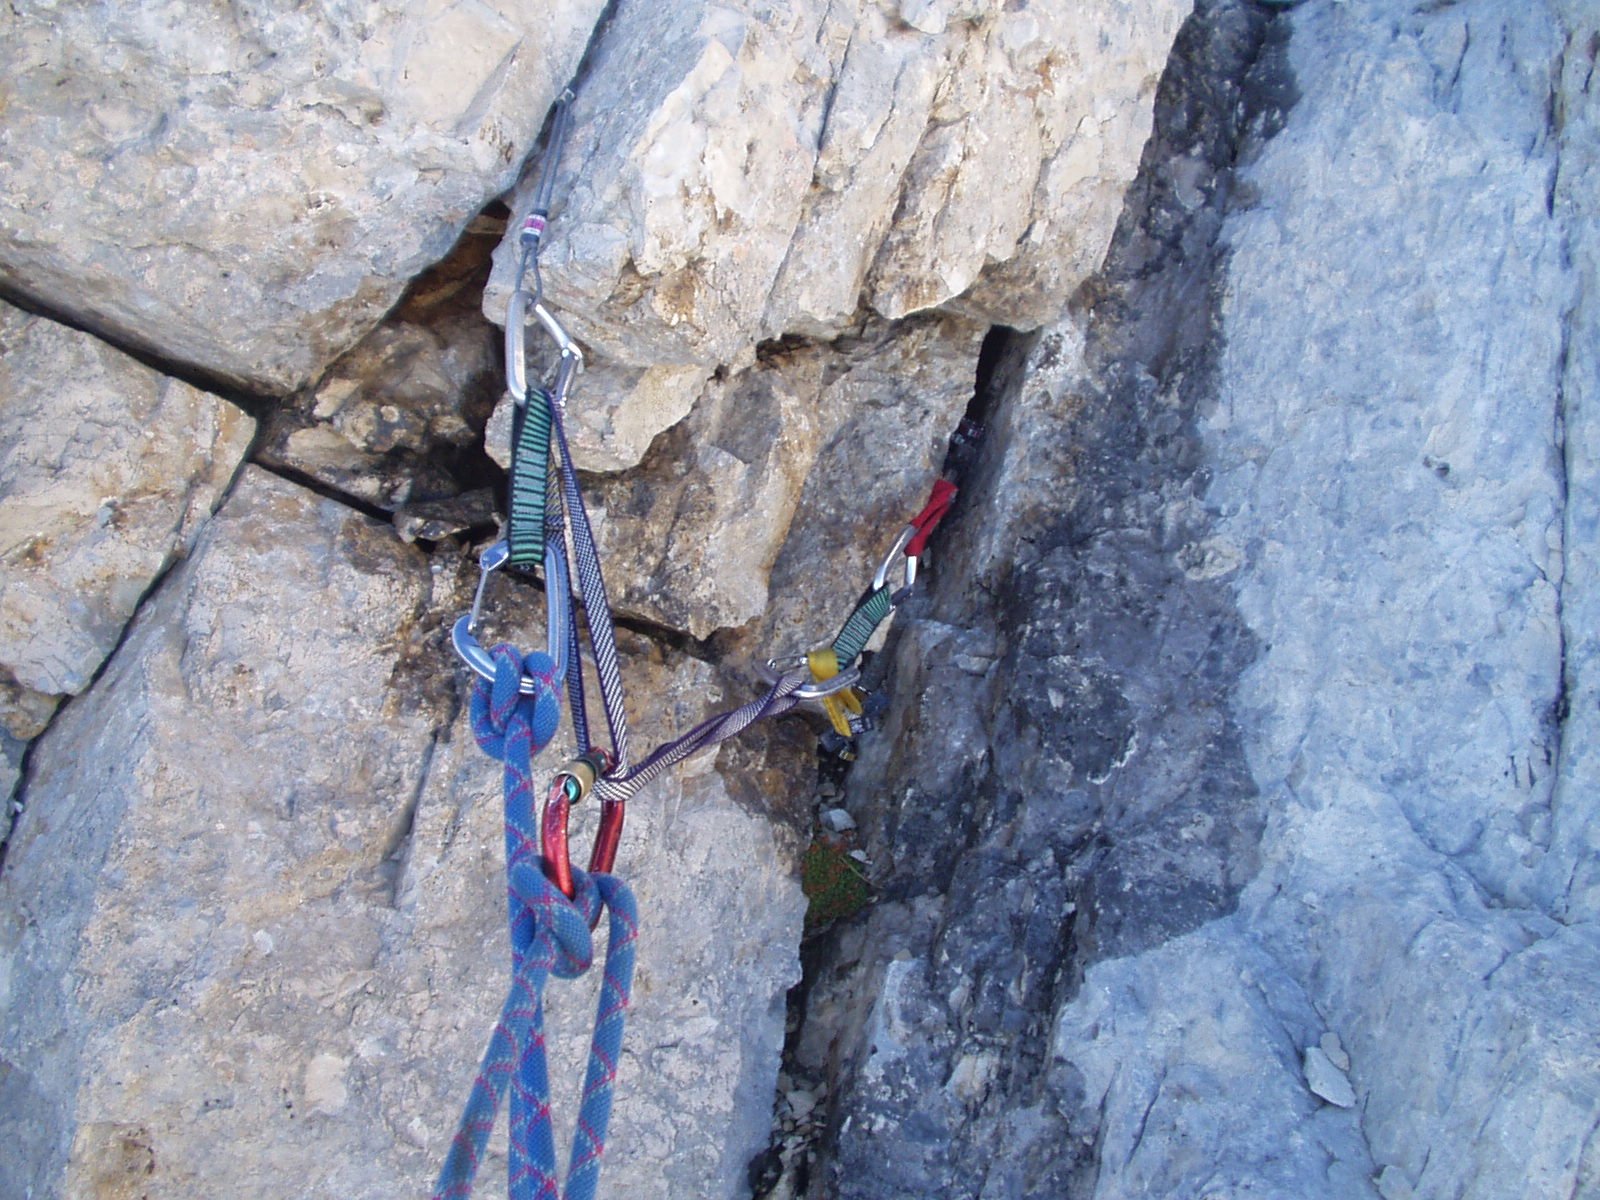
rock, adventure, recreation, climbing, rock climbing, extreme sport, climb, mountaineering, stand, friends, sports, mountains, secure, backup, extreme sports, alpine climbing, bergsport, outdoor recreation, medium security, individual sports, sport climbing, free solo climbing, chocks, mobile backup medium